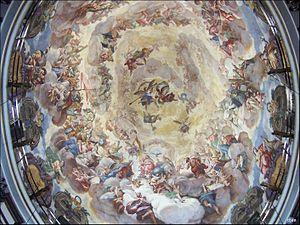
Antonio Palomino, né à Bujalance en 1655 et mort à Madrid en 12 août 1726, est un peintre, théoricien de la peinture et critique d'art espagnol. Il est surtout connu comme historien de la peinture espagnole, en particulier de Diego Vélasquez.